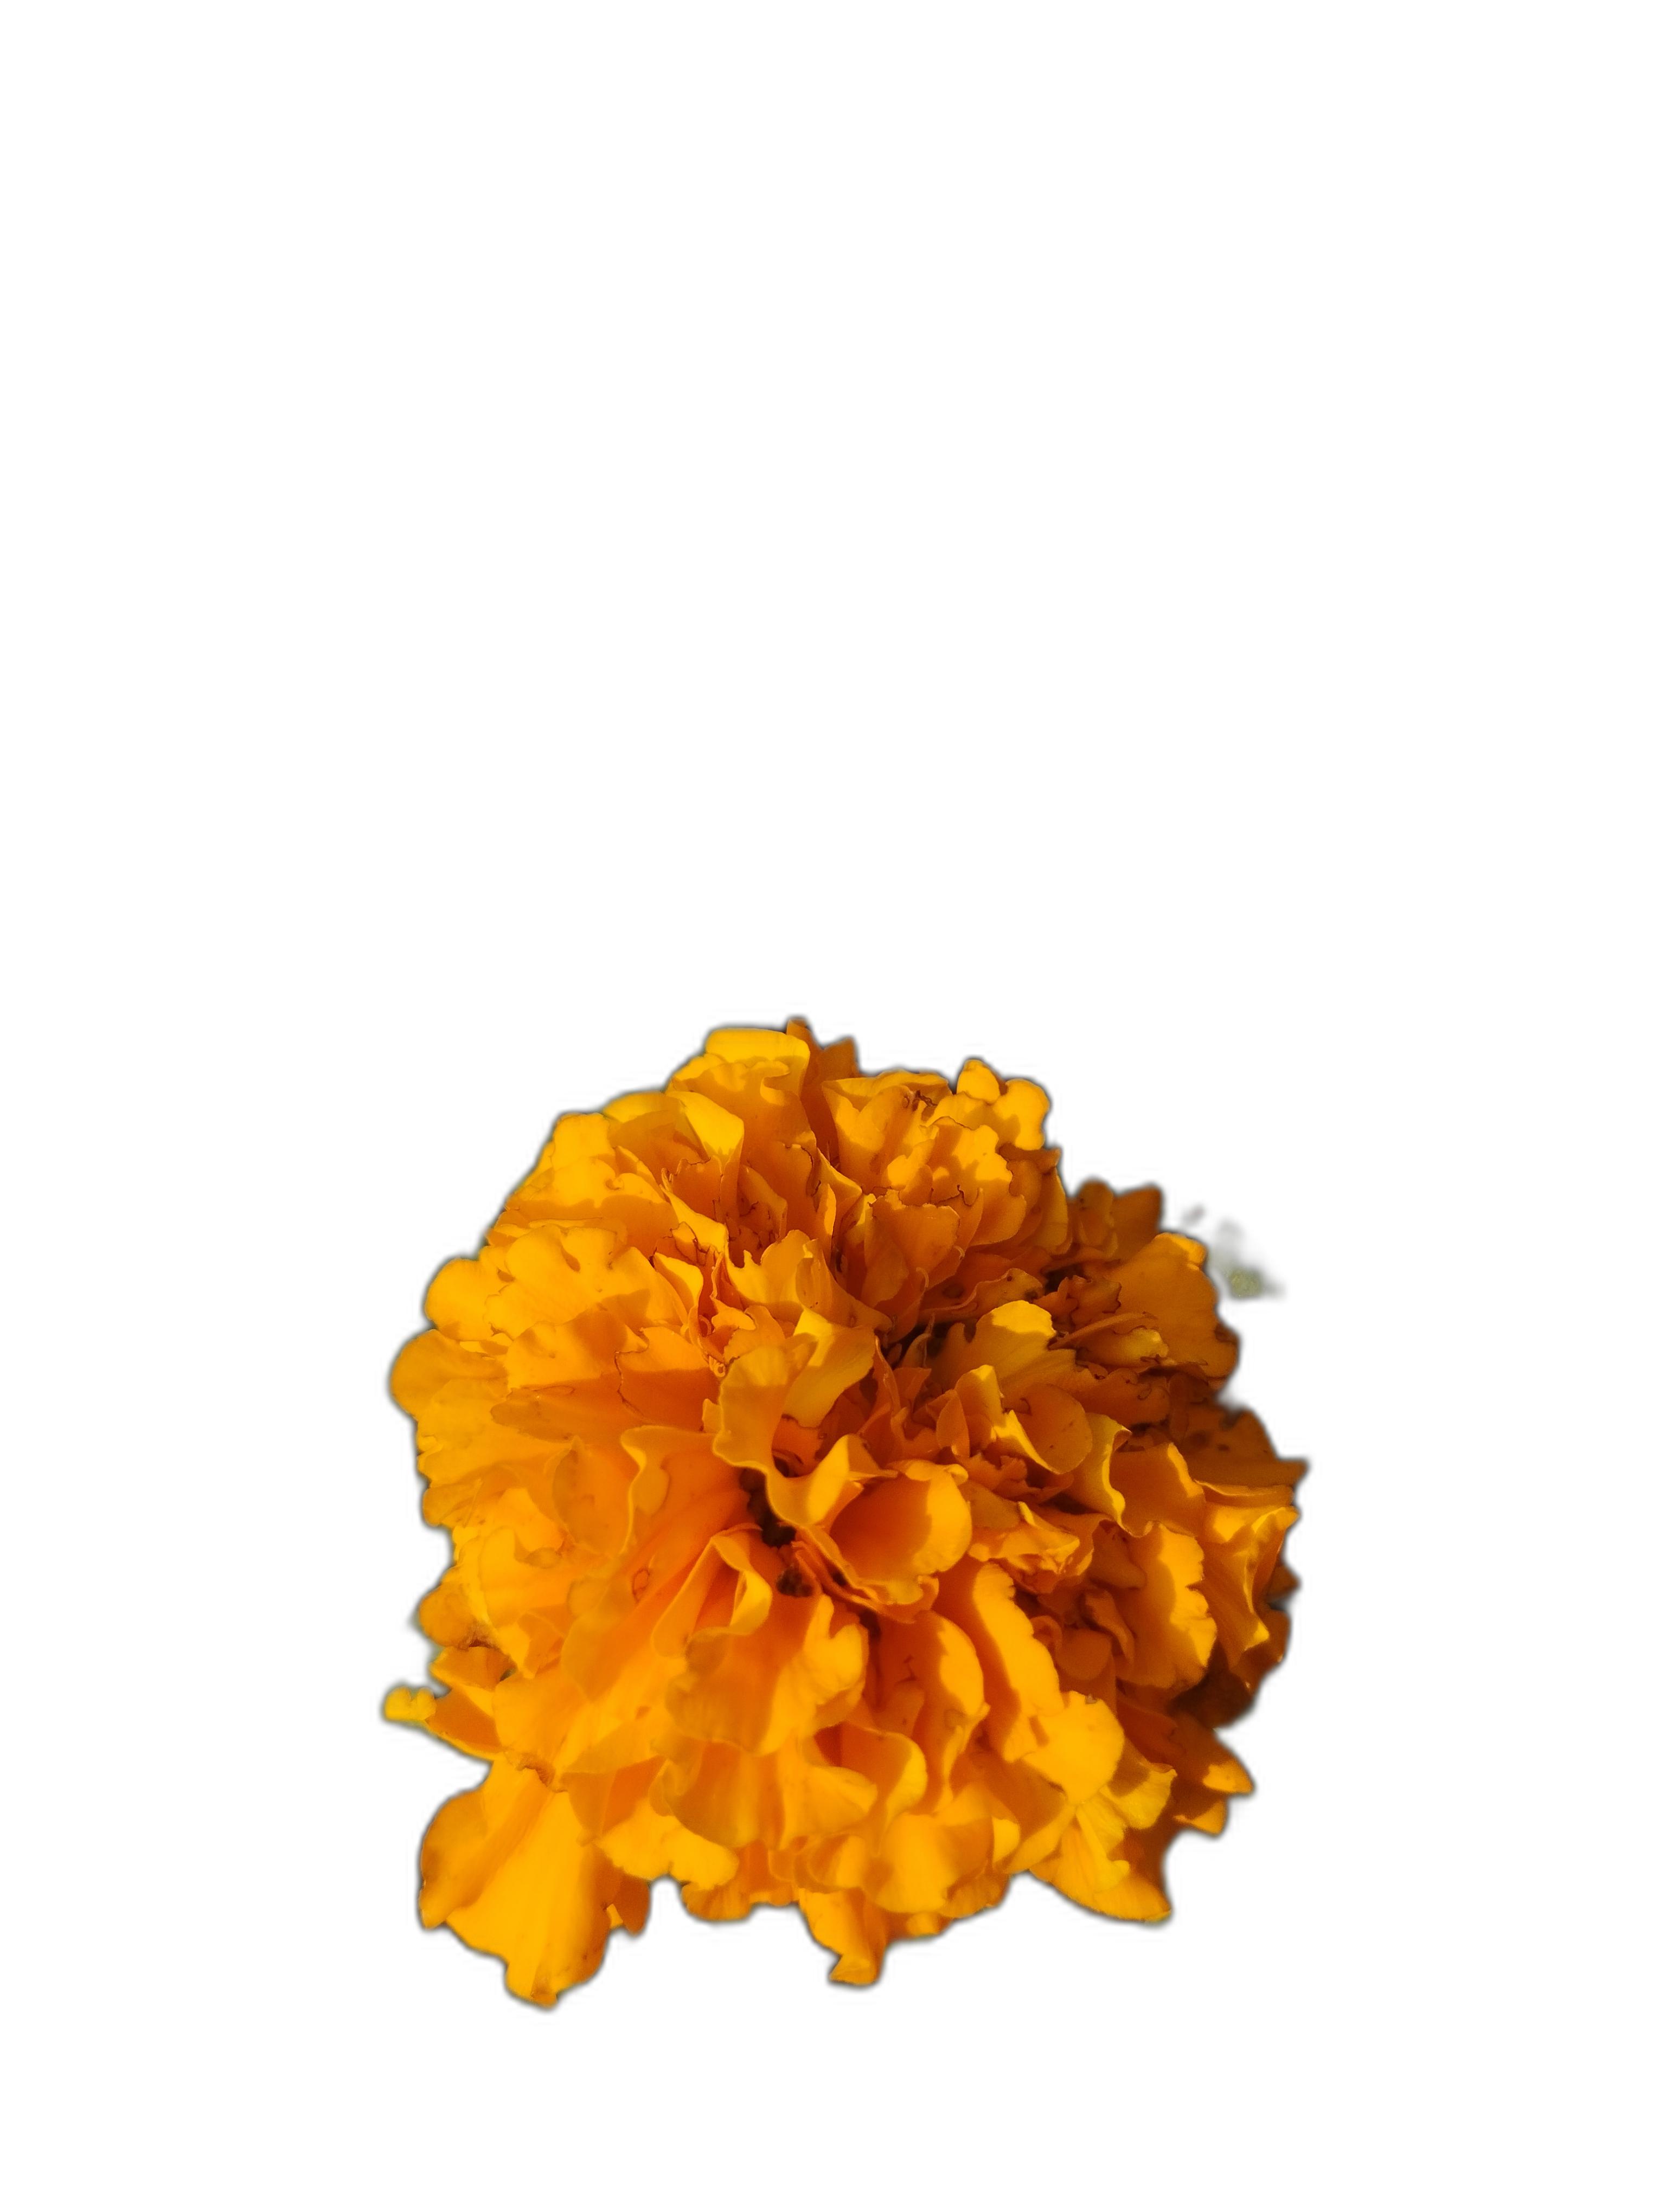
Label: Marigold